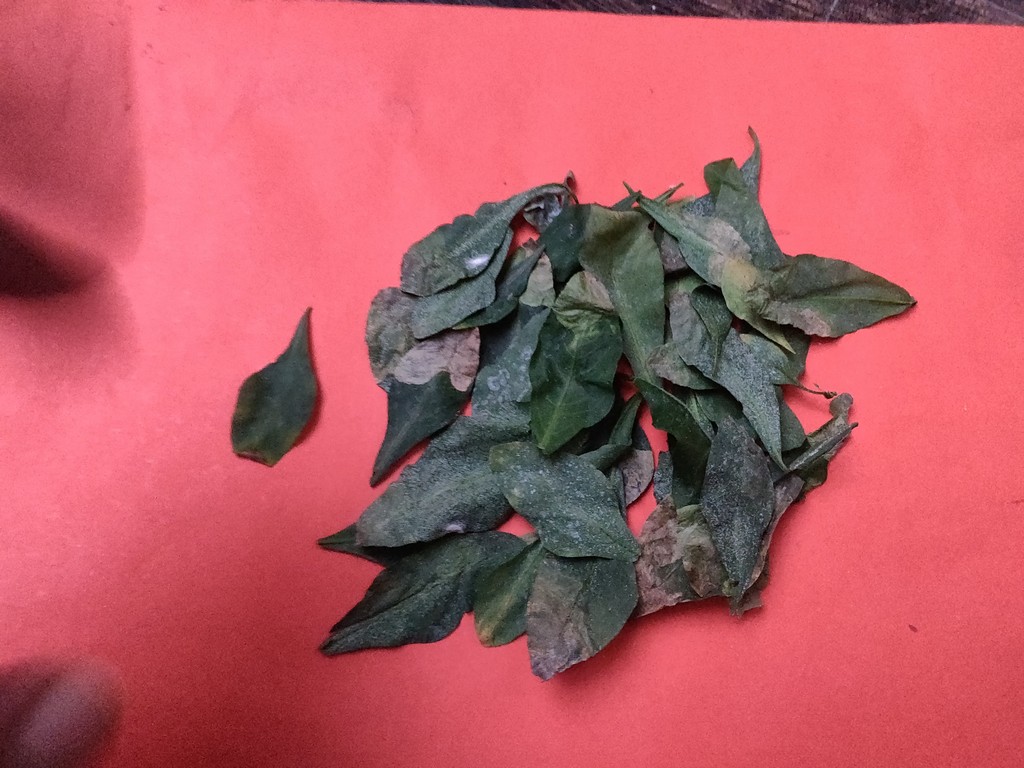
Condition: Unhealthy
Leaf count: multiple
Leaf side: unknown